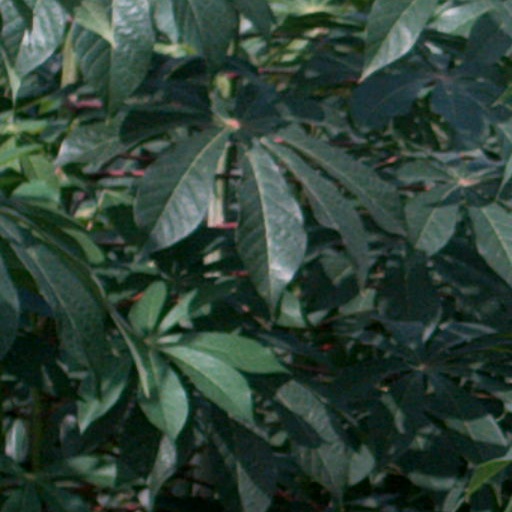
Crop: cassava